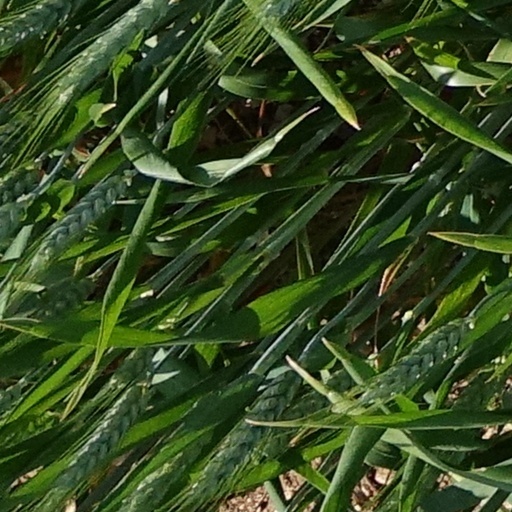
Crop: wheat